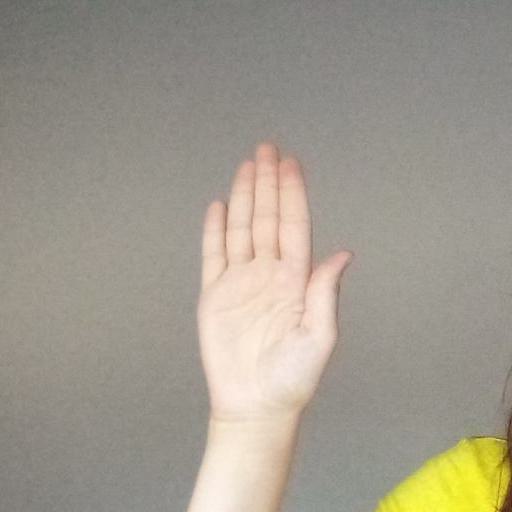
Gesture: stop